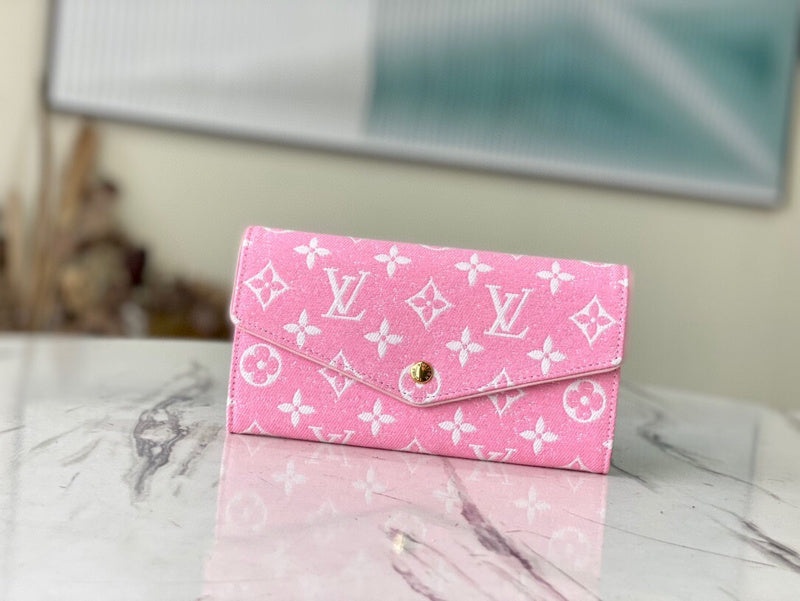
Fashion Lu-Vi bags - 5294
At Avyana Luxury, we specialize in top-grade quality bags, shoes, watches, glasses, caps, and more. Each product comes with a care manual, tags, a dust bag, and a box for the perfect unboxing experience. Our shipping time is 12 to 15 days. Once you place an order, we’ll generate an invoice, and after payment confirmation, we’ll begin processing your order. Before dispatching, we’ll send you a video of your product for approval and provide a tracking number once shipped. We accept PayPal, credit/debit cards, and bank transfers. Have questions? Feel free to contact us anytime!
Brand: Avyana Bags
Category: Apparel & Accessories > Handbags, Wallets & Cases > Handbags > Envelope Clutches